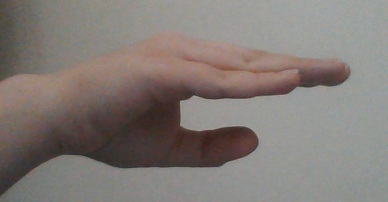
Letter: jeem